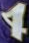
Number: 4